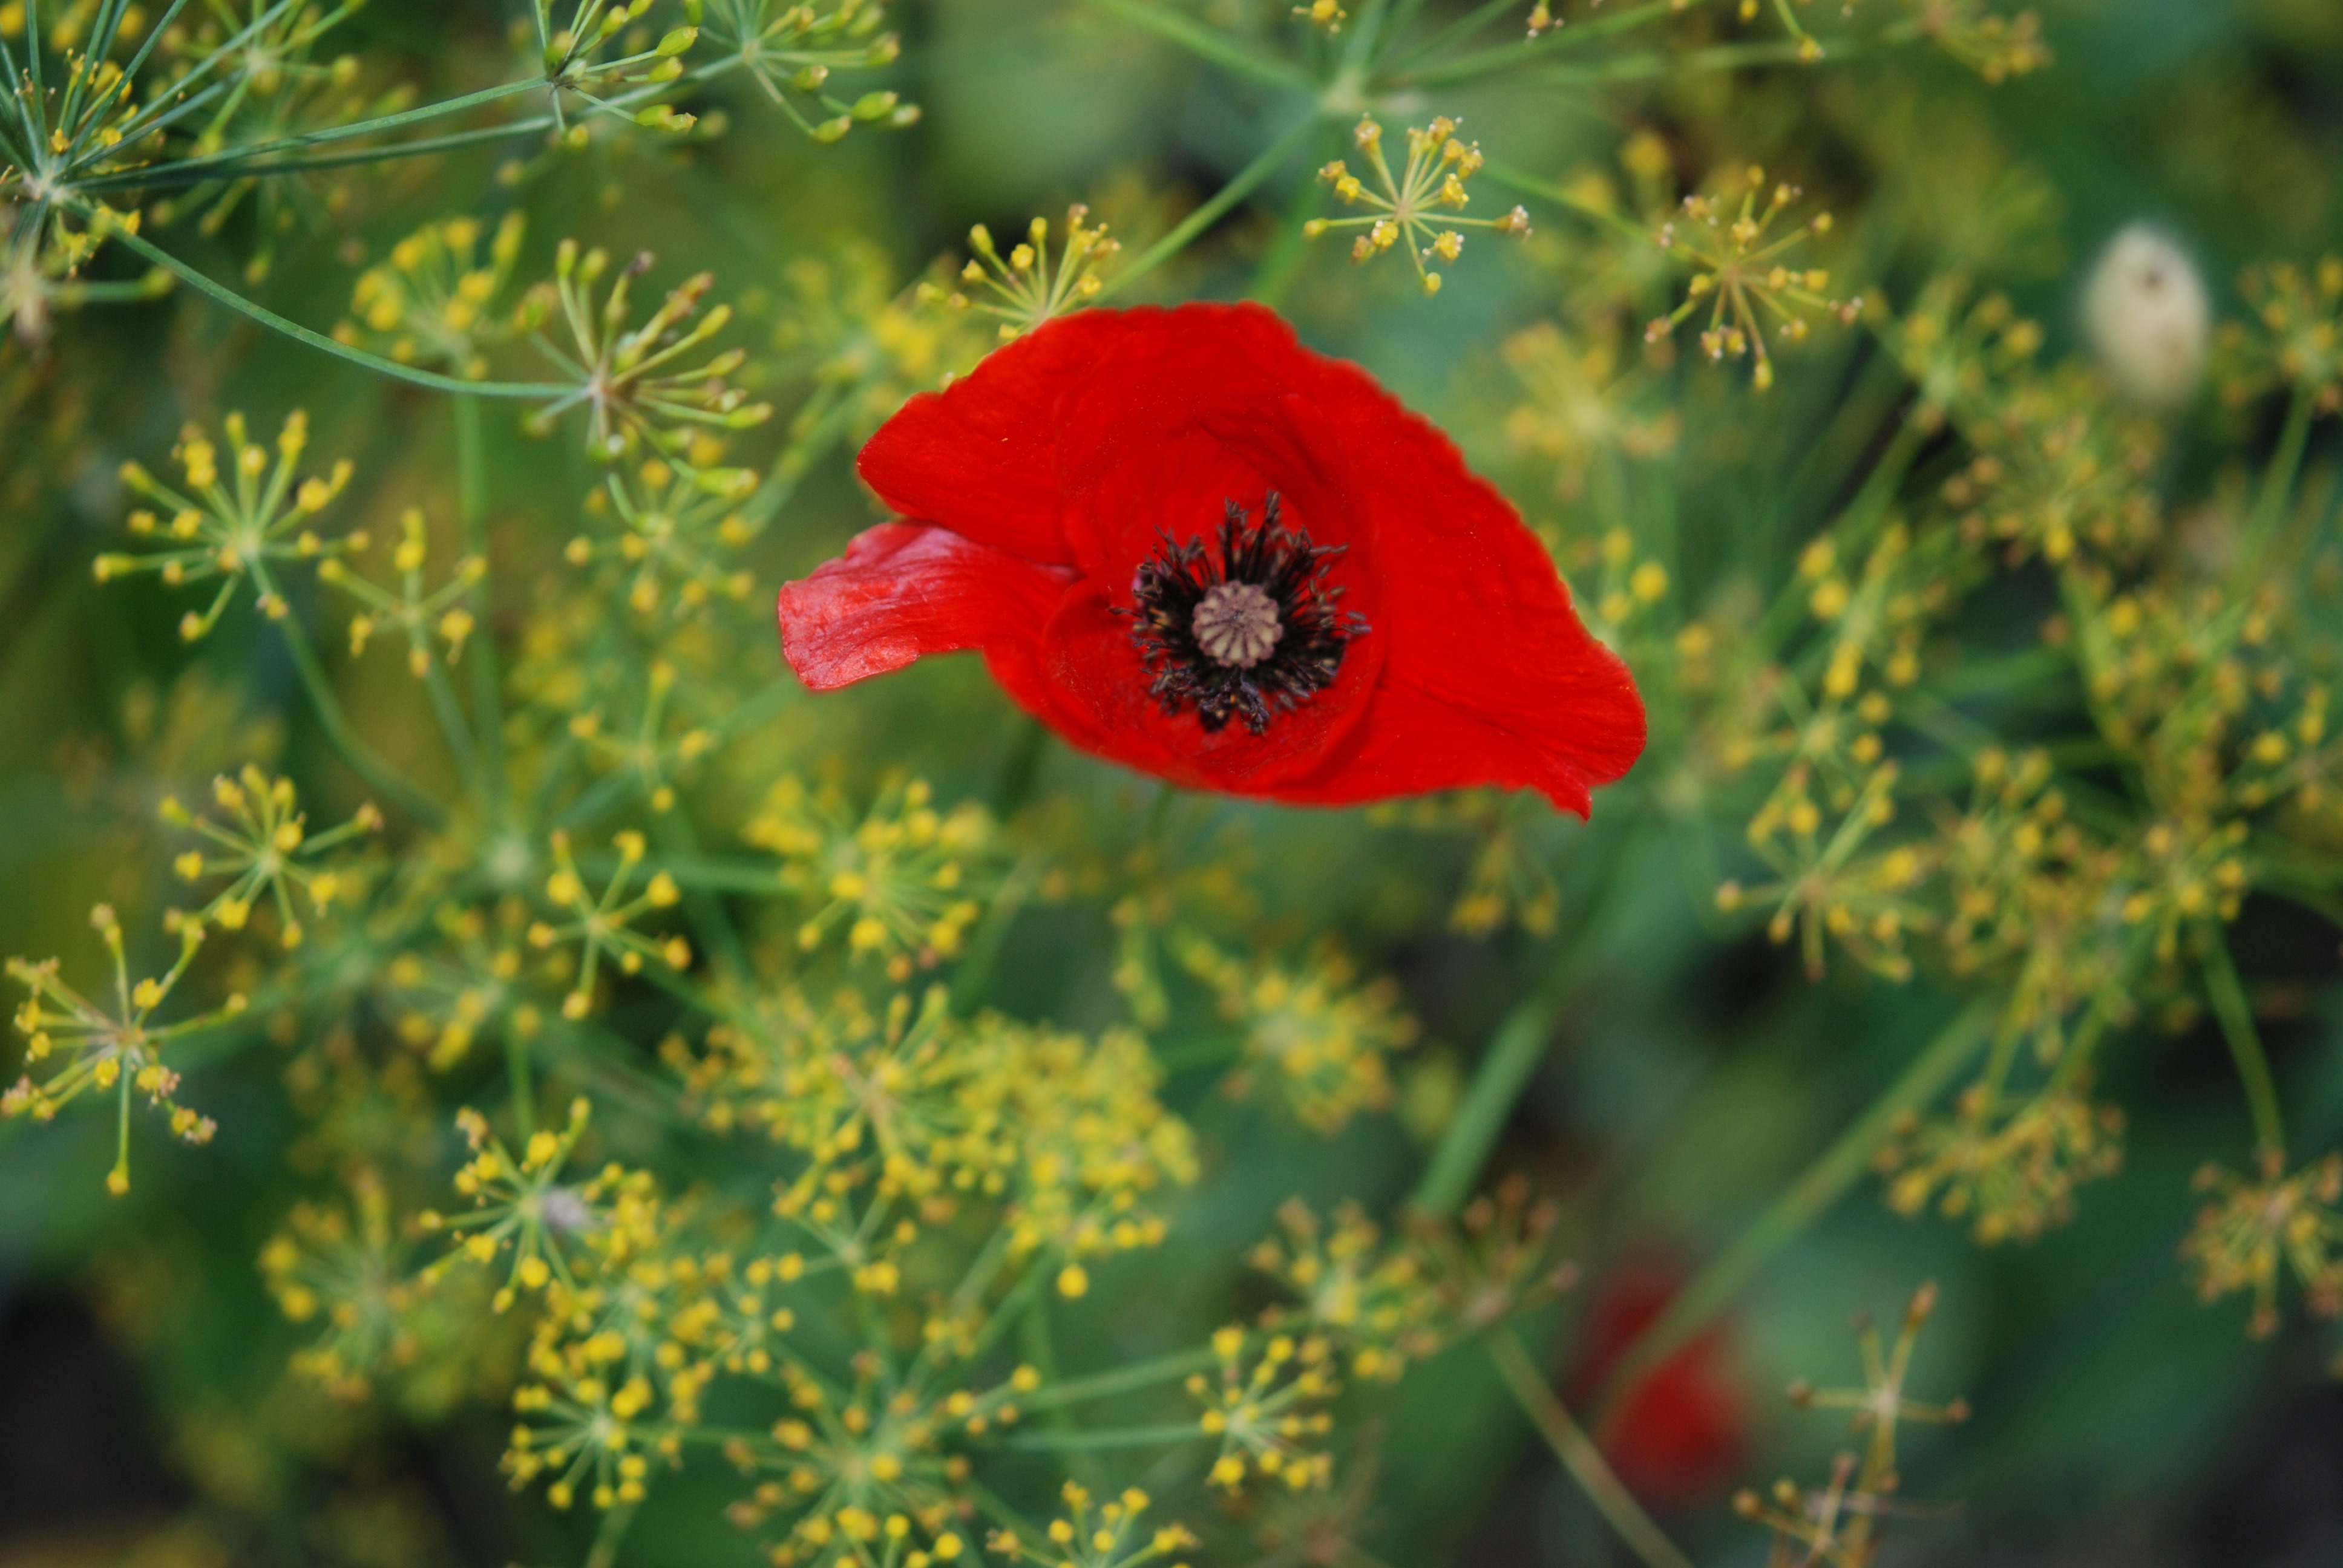
nature, blossom, plant, meadow, leaf, flower, petal, green, red, autumn, botany, flora, wildflower, poppy, macro photography, flowering plant, opium, land plant, poppy family